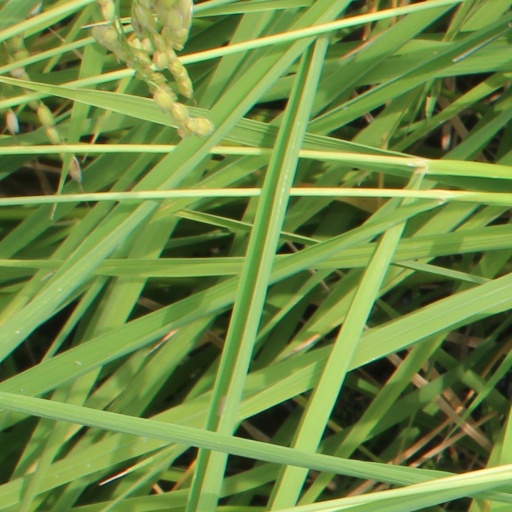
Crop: rice